Erzsébet Kocsis

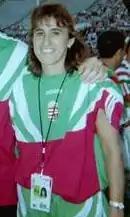
Kocsis in 1996

Erzsébet Kocsis (born 11 March 1965) is a Hungarian former handball player and the current technical director of Dunaújvárosi NKS. She was voted IHF World Player of the Year in 1995 by the International Handball Federation.